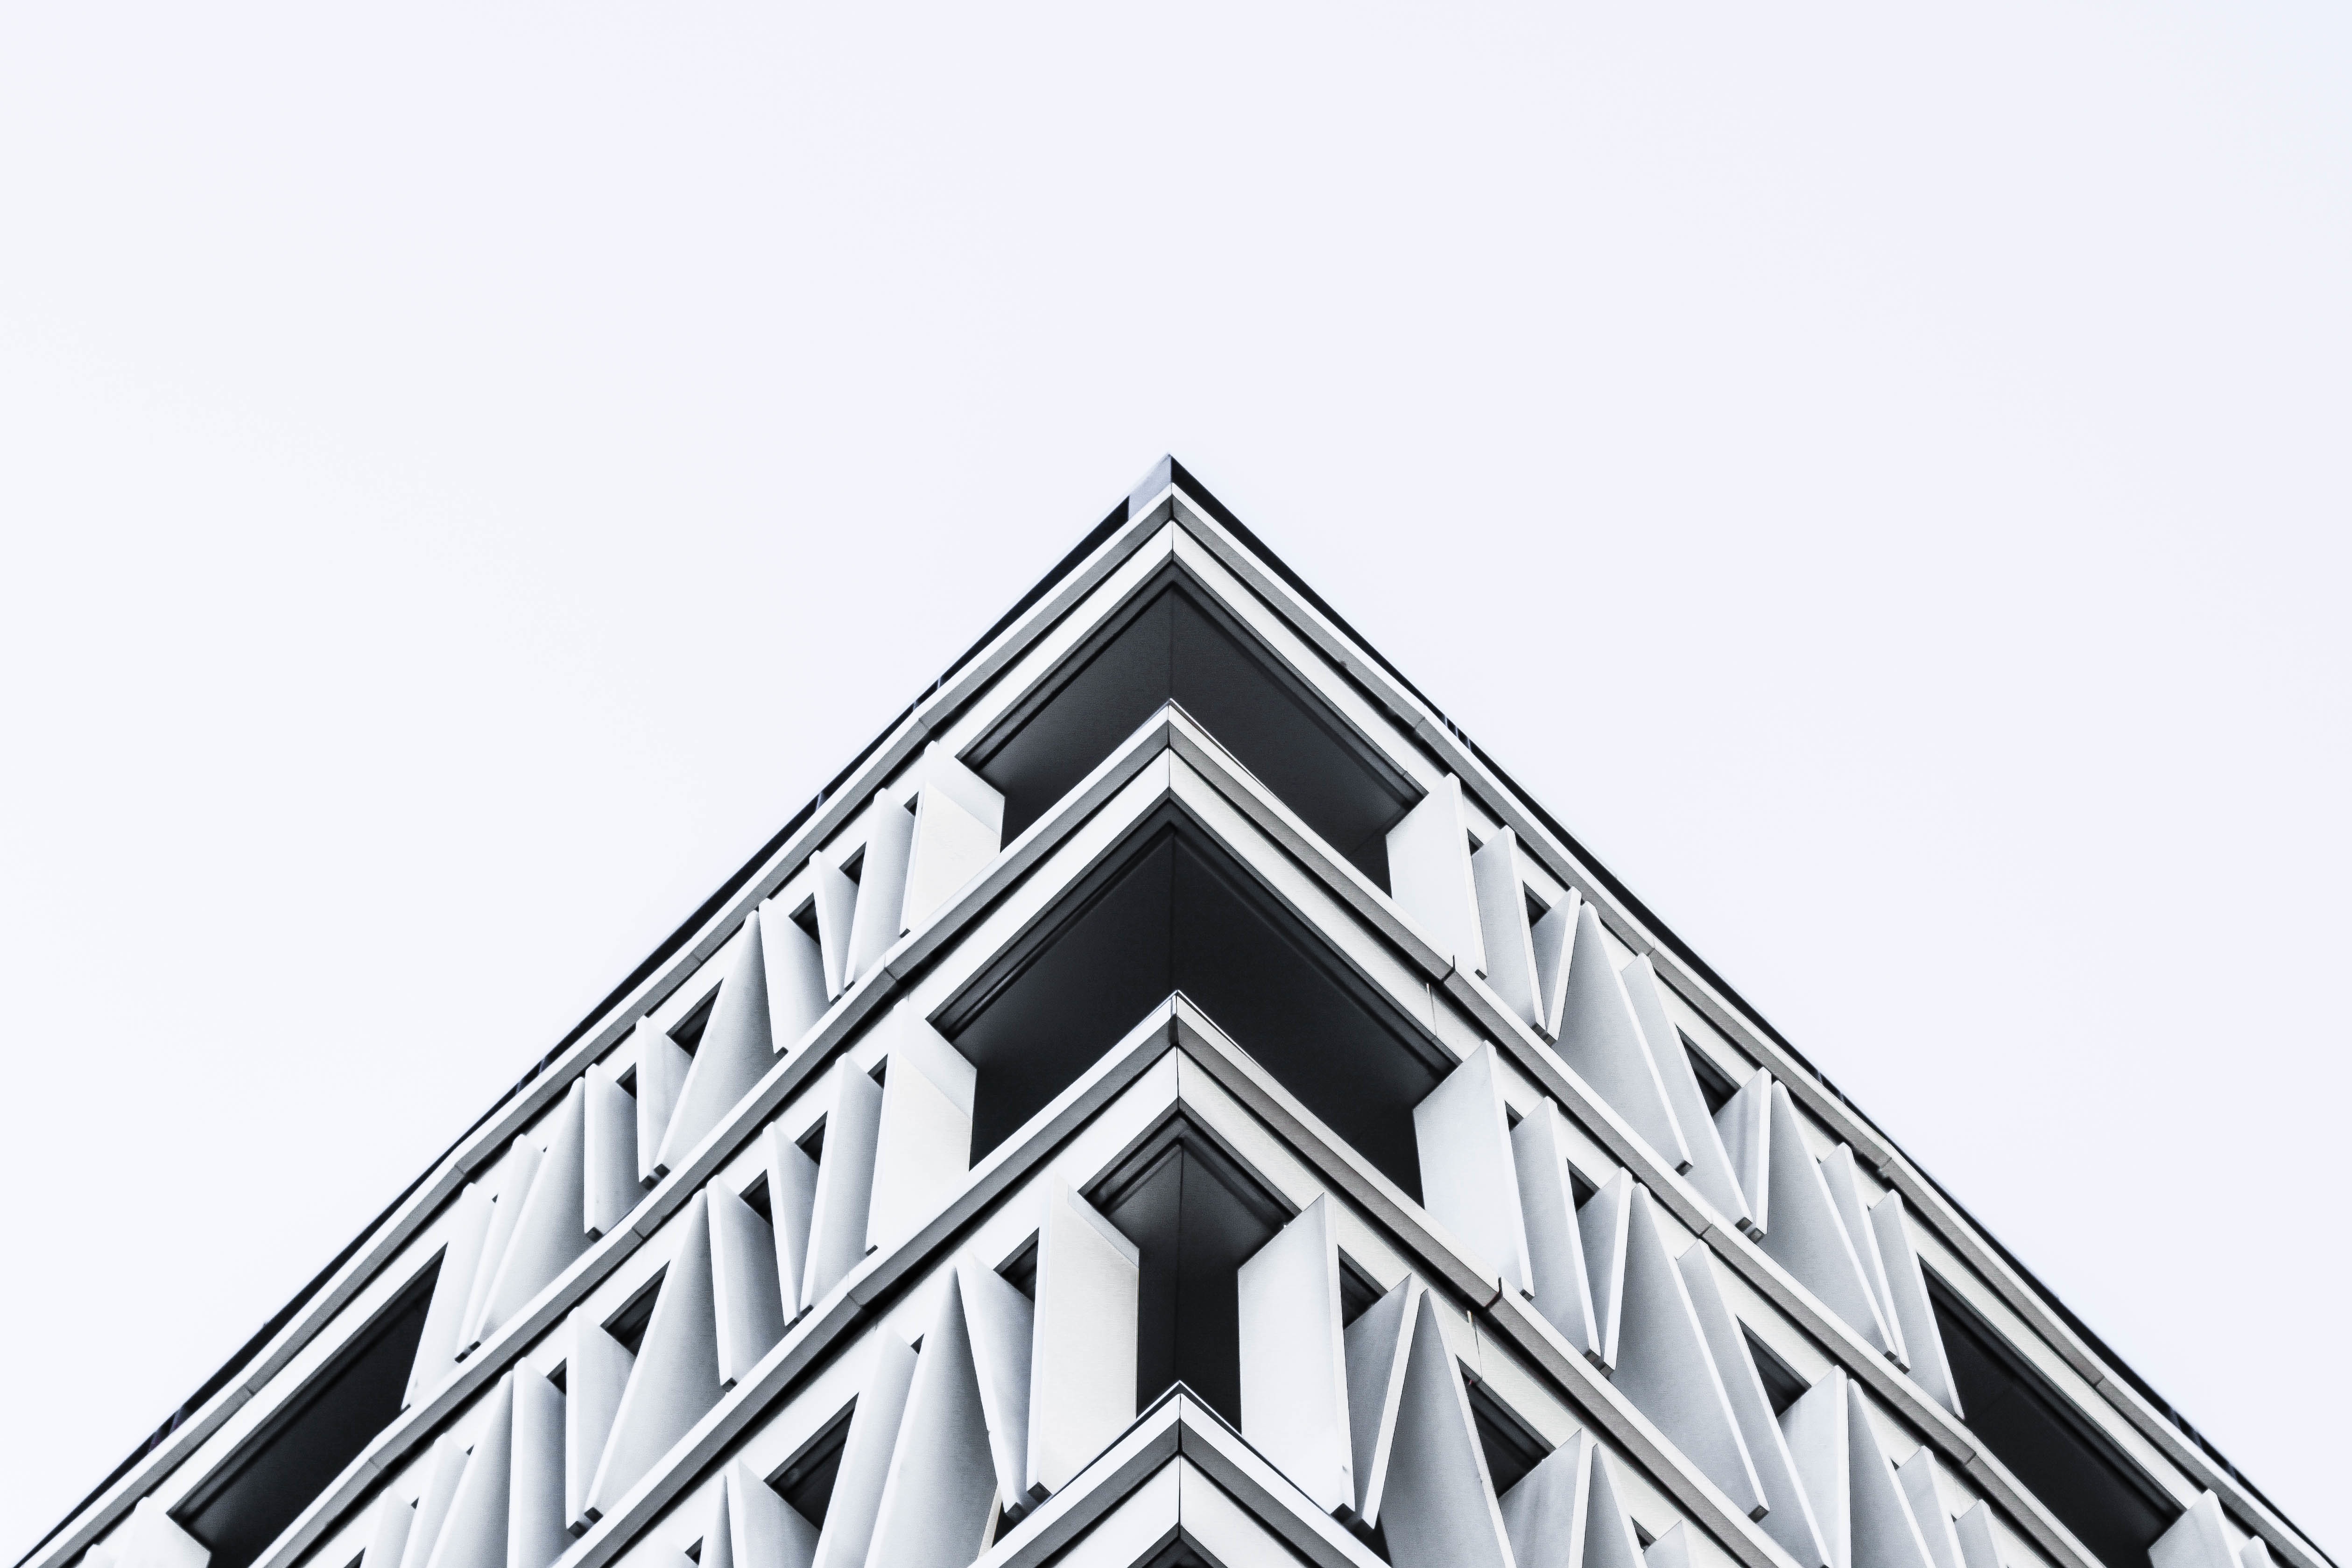
black and white, architecture, building, skyscraper, line, facade, monochrome, modern, tower block, corner, symmetry, shape, monochrome photography